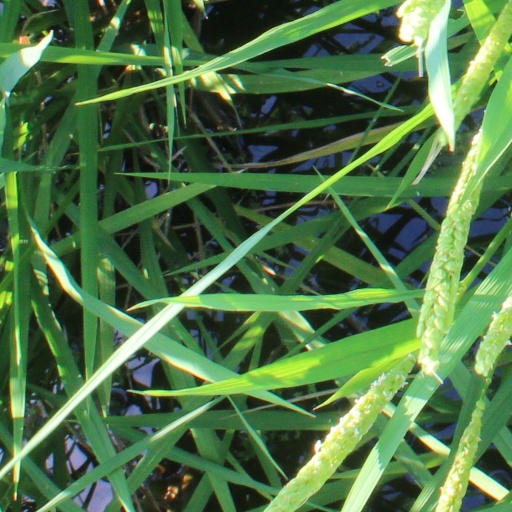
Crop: rice